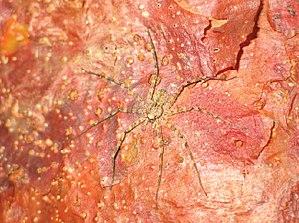
Selenops lindborgi est une espèce d'araignées aranéomorphes de la famille des Selenopidae.